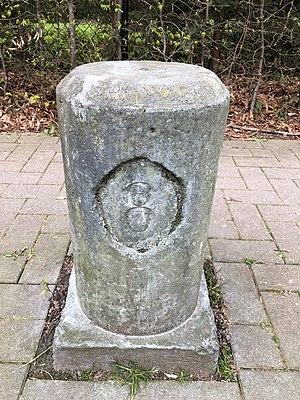
Borne 8 - Ch. de Waterloo (Uccle)
Une borne routière est un élément signalétique placé régulièrement en bordure de route et destiné à identifier la route concernée et à y indiquer les distances, le plus souvent vers les localités voisines.
La chaussée de Waterloo est une longue avenue de Bruxelles.